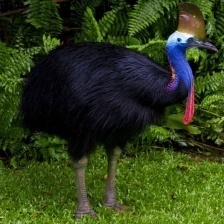
Species: CASSOWARY
Scientific name: CASUARIUS